Hateruma

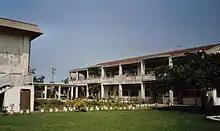
Hateruma Elementary and Junior High School (竹富町立波照間小中学校), southernmost school of Japan

The Taketomi town authorities maintain a single combined elementary and junior high school on the island: Hateruma Elementary and Junior High School (竹富町立波照間小中学校).